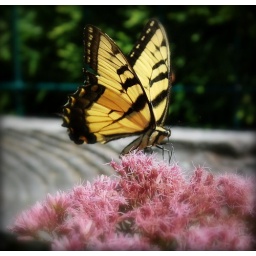
We have been seeing loads of the yellow and black morphs of this gorgeous butterfly each morning in our backyard.